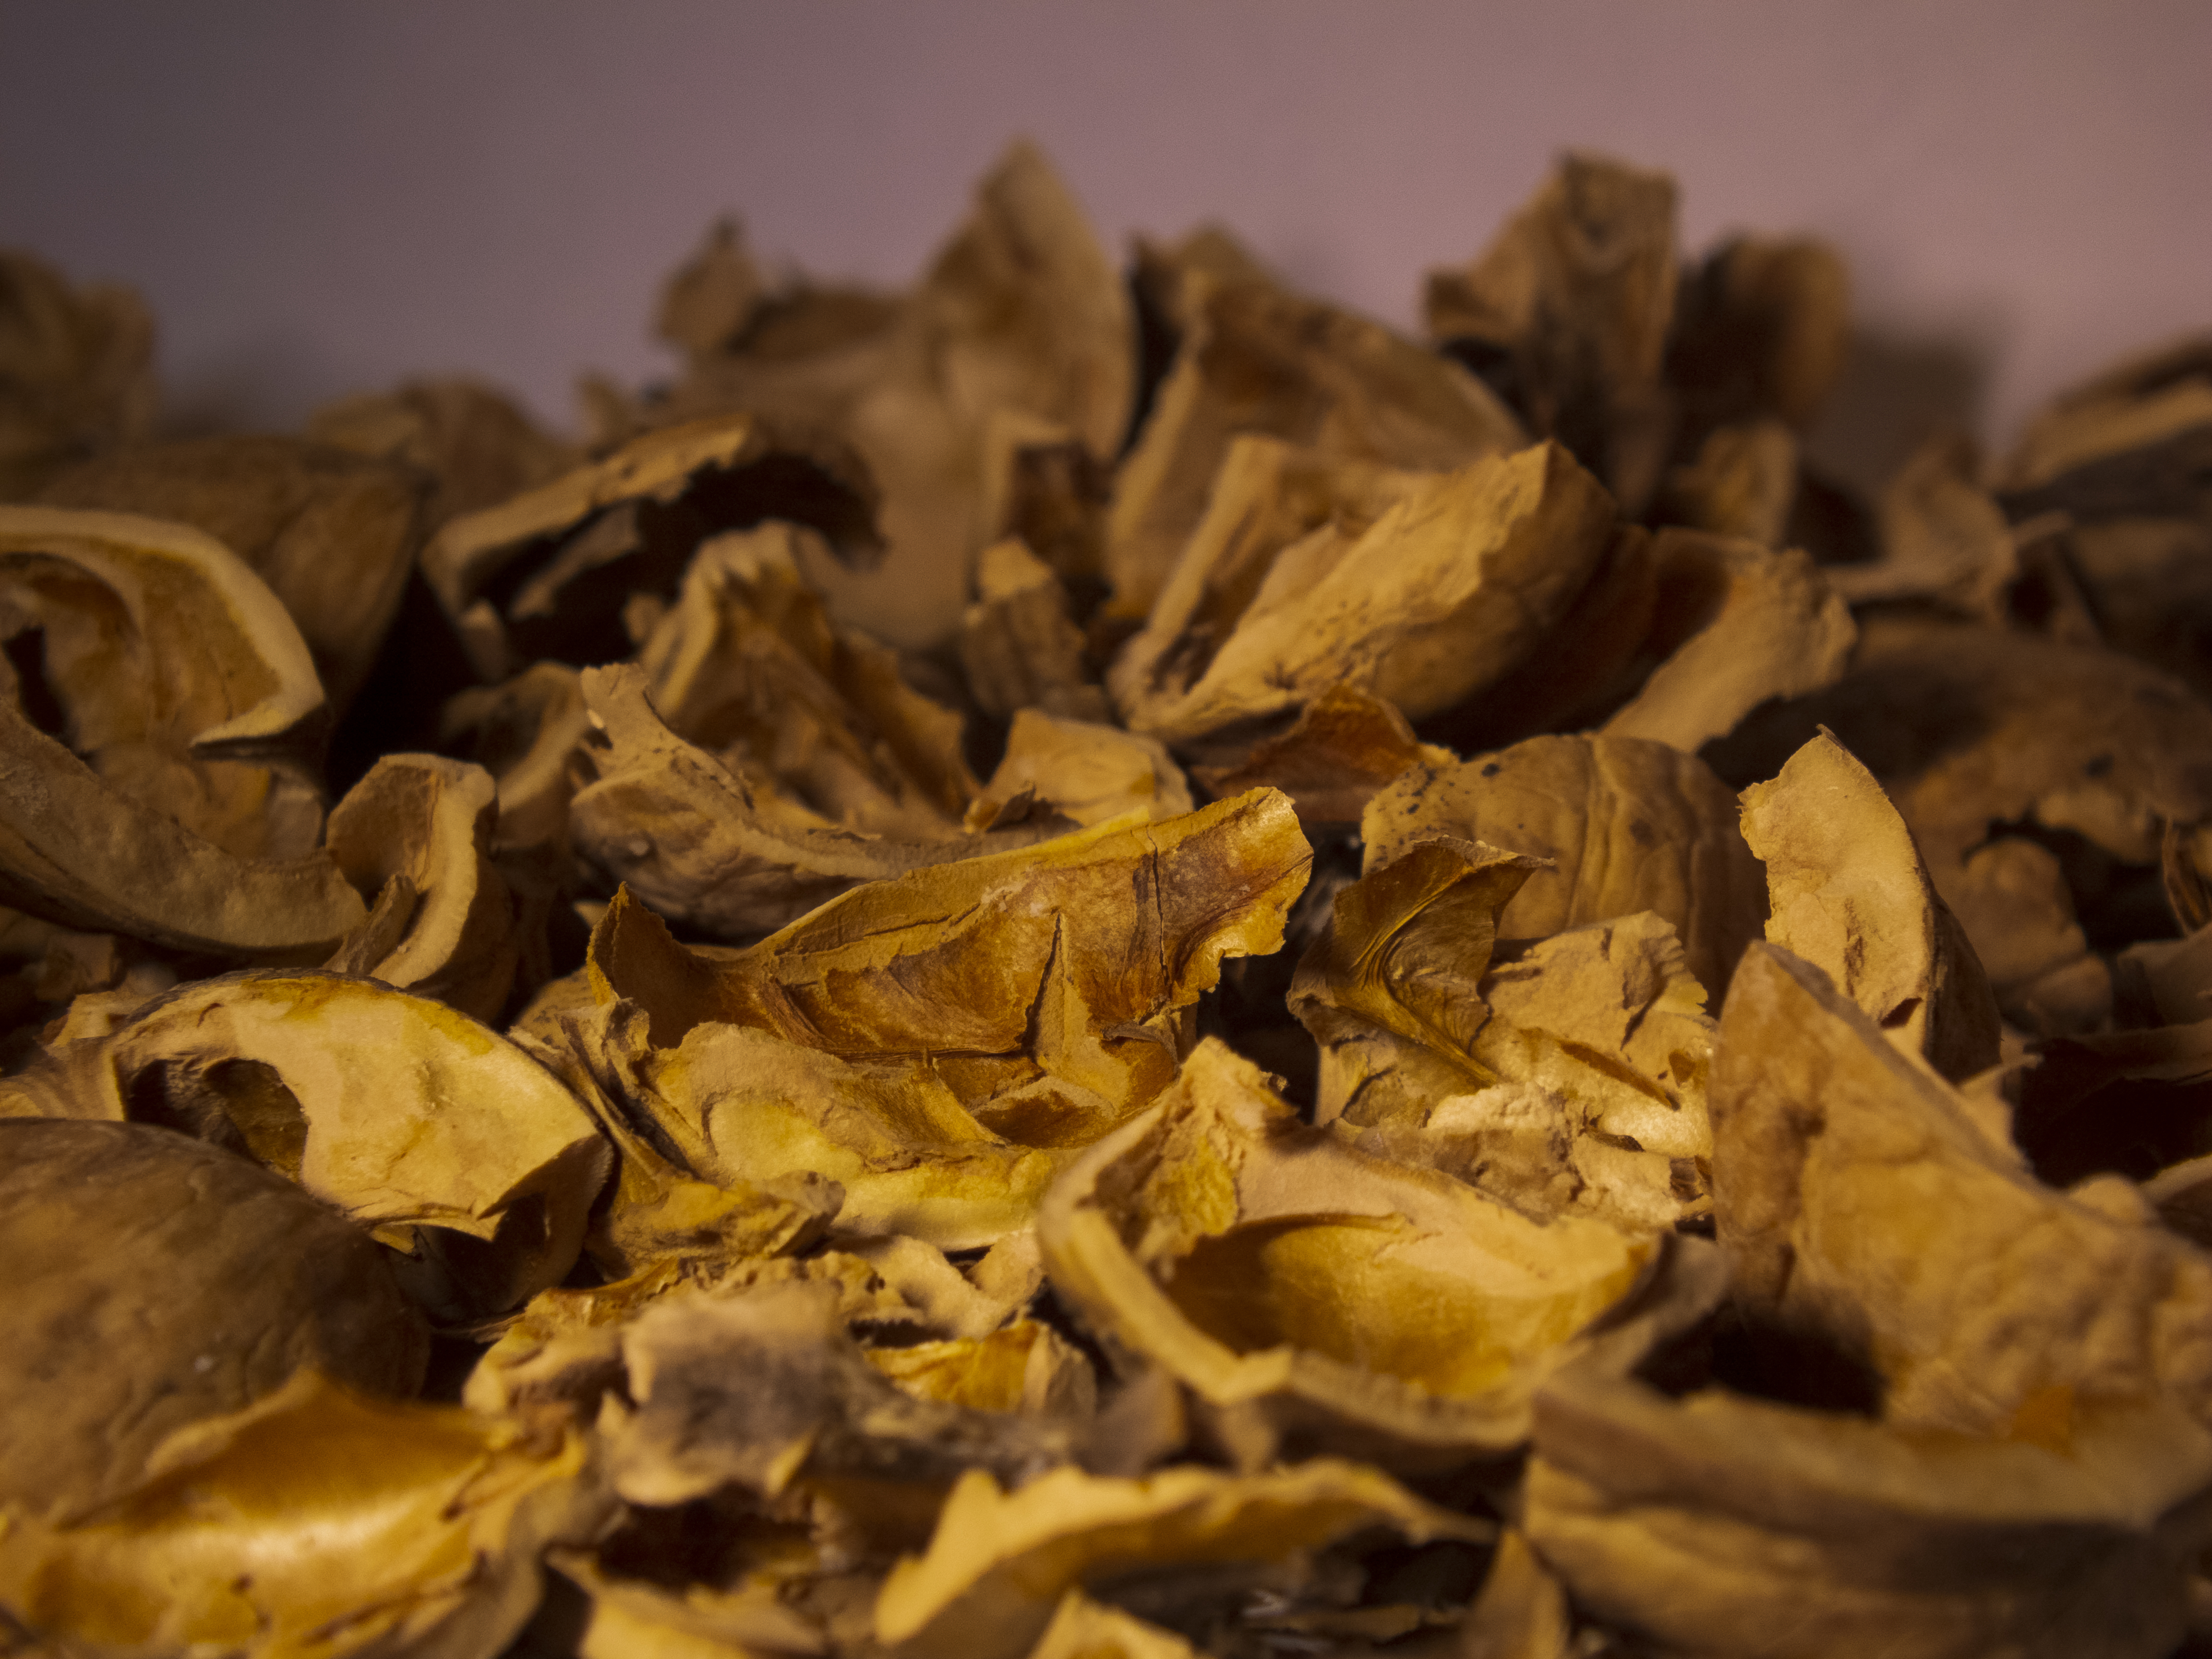
walnut, macro, background, gold, yellow, texture, wood, ingredient, cuisine, food, seafood, dish, delicacy, deciduous, staple food, shellfish, snack, still life photography, mixture, paper product, natural landscape